Robert Rollo Gillespie

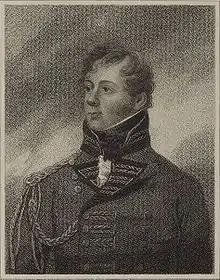
Portrait by Henry Cook, 1814

Major-General Sir Hugh Robert Rollo Gillespie (21 January 1766 – 31 October 1814) was an officer in the British Army. The Army's historian Sir John Fortescue called him "The bravest man ever to wear a red coat".